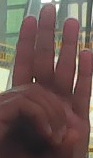
ASL sign: 0